Colin Archer

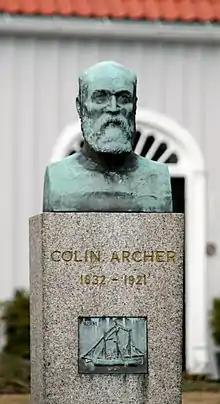
Bust of Colin Archer in Larvik, Norway

In 1861, Archer returned to Larvik and undertook the study of practical and theoretical shipbuilding. He married Karen Sophie Wiborg in 1869 with whom he had five children.